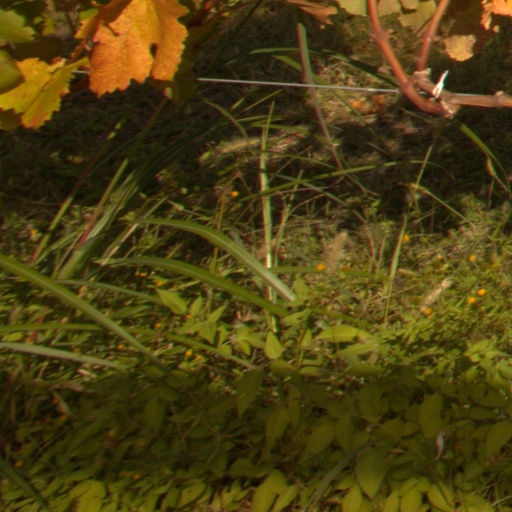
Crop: grape